Cultural depictions of Elizabeth I

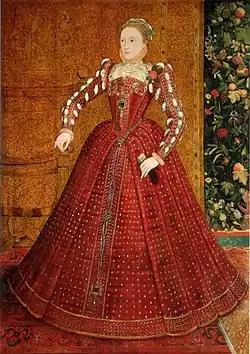
Elizabeth I, by Steven van der Meulen, 1560s

Elizabeth I of England has inspired artistic and cultural works for over four centuries. The following lists cover various media, enduring works of high art, and recent representations in popular culture, film and fiction. The entries represent portrayals that a reader has a reasonable chance of encountering rather than a complete catalogue.